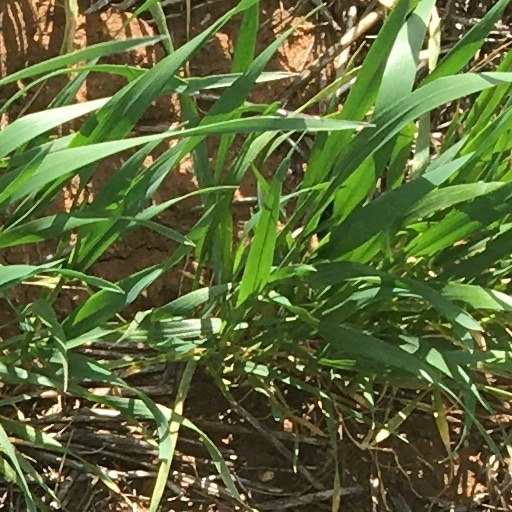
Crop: wheat